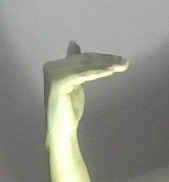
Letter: khaa